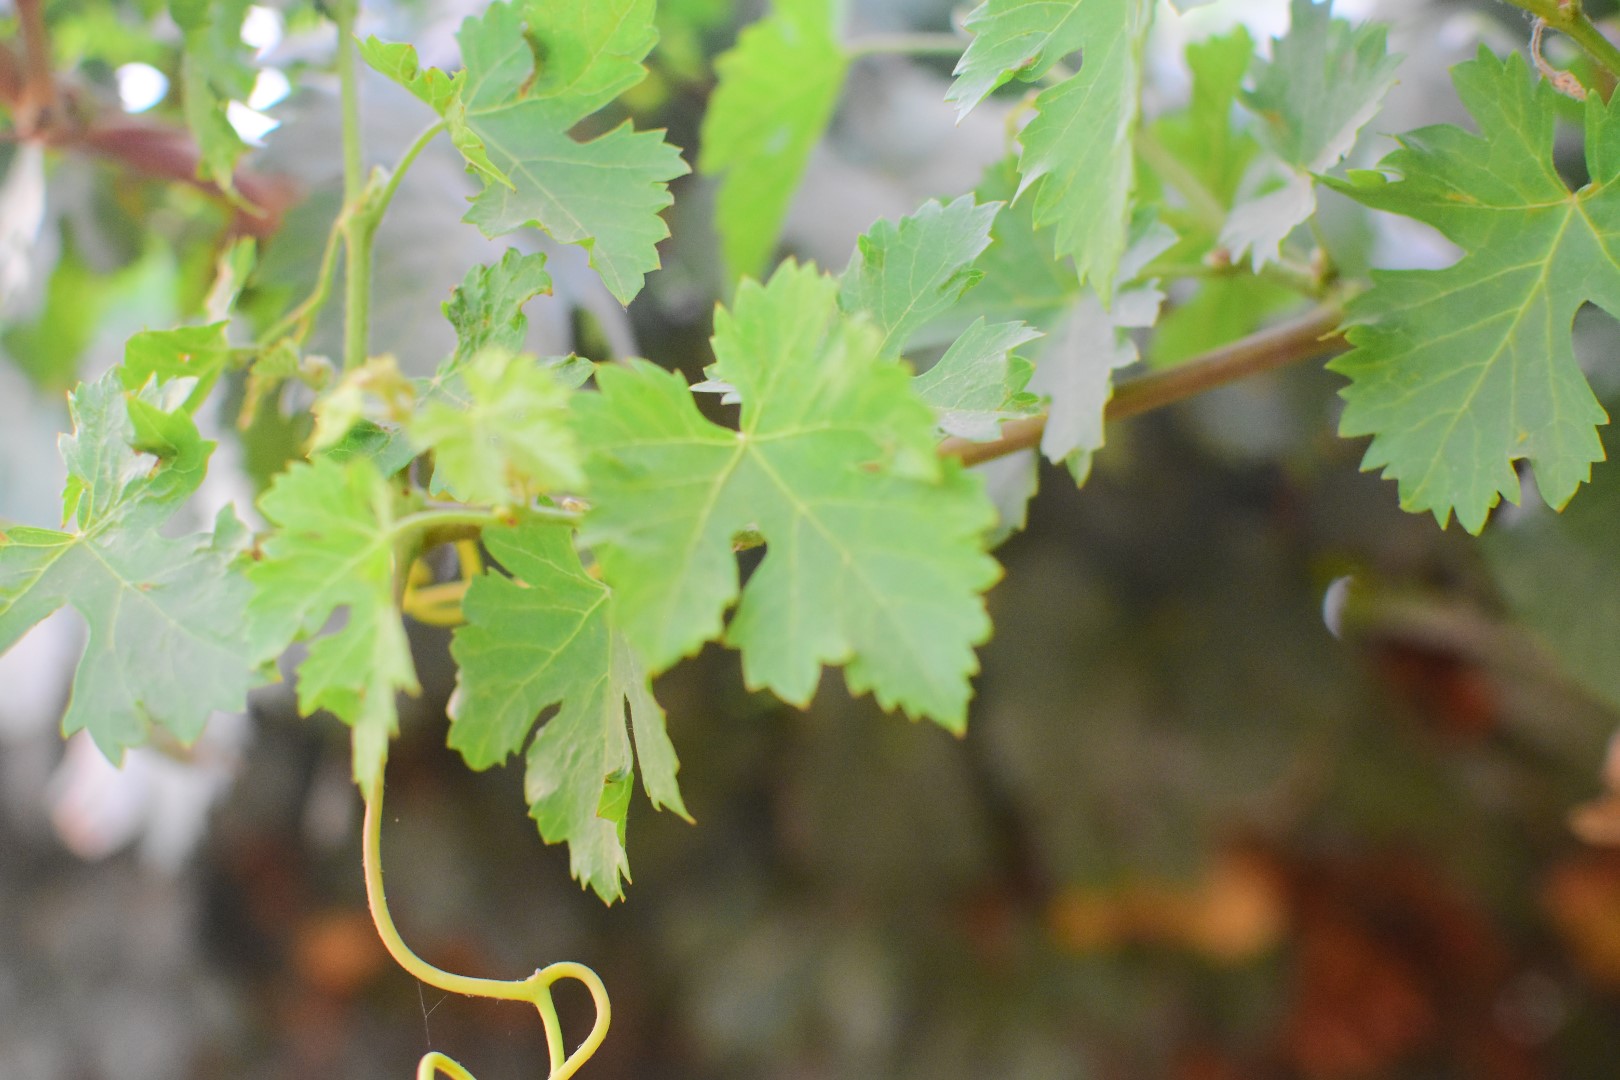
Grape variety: Aswud Balad